John Courtney (playwright)

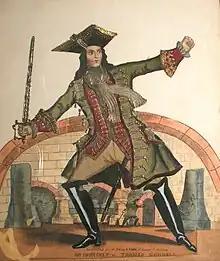
John Courtney as Thames Darrell 1840

John Courtney (1804–1865) was a Victorian playwright, dramatic actor, and comedian. Courtney was the stage name of John Fuller. He wrote over 60 plays, including the popular dramas "Time Tries All" first performed in 1848, which attained great success around the UK and also in the US from the 1850s to at least the 1880s, and "Eustice Baudin" (1854), which attained even greater success in the USA through to at least the 1890s. He wrote the first theatrical adaptation of Charlotte Brontë's novel "Jane Eyre" (1848) which was rediscovered in 2009. One of his early acting performances was in 1829 as Colonel Freelove in "The Day after the Wedding" or "A Wife's First Lesson" adapted by Maria Theresa Kemble from the original French comedy.